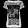
Label: T - shirt / top